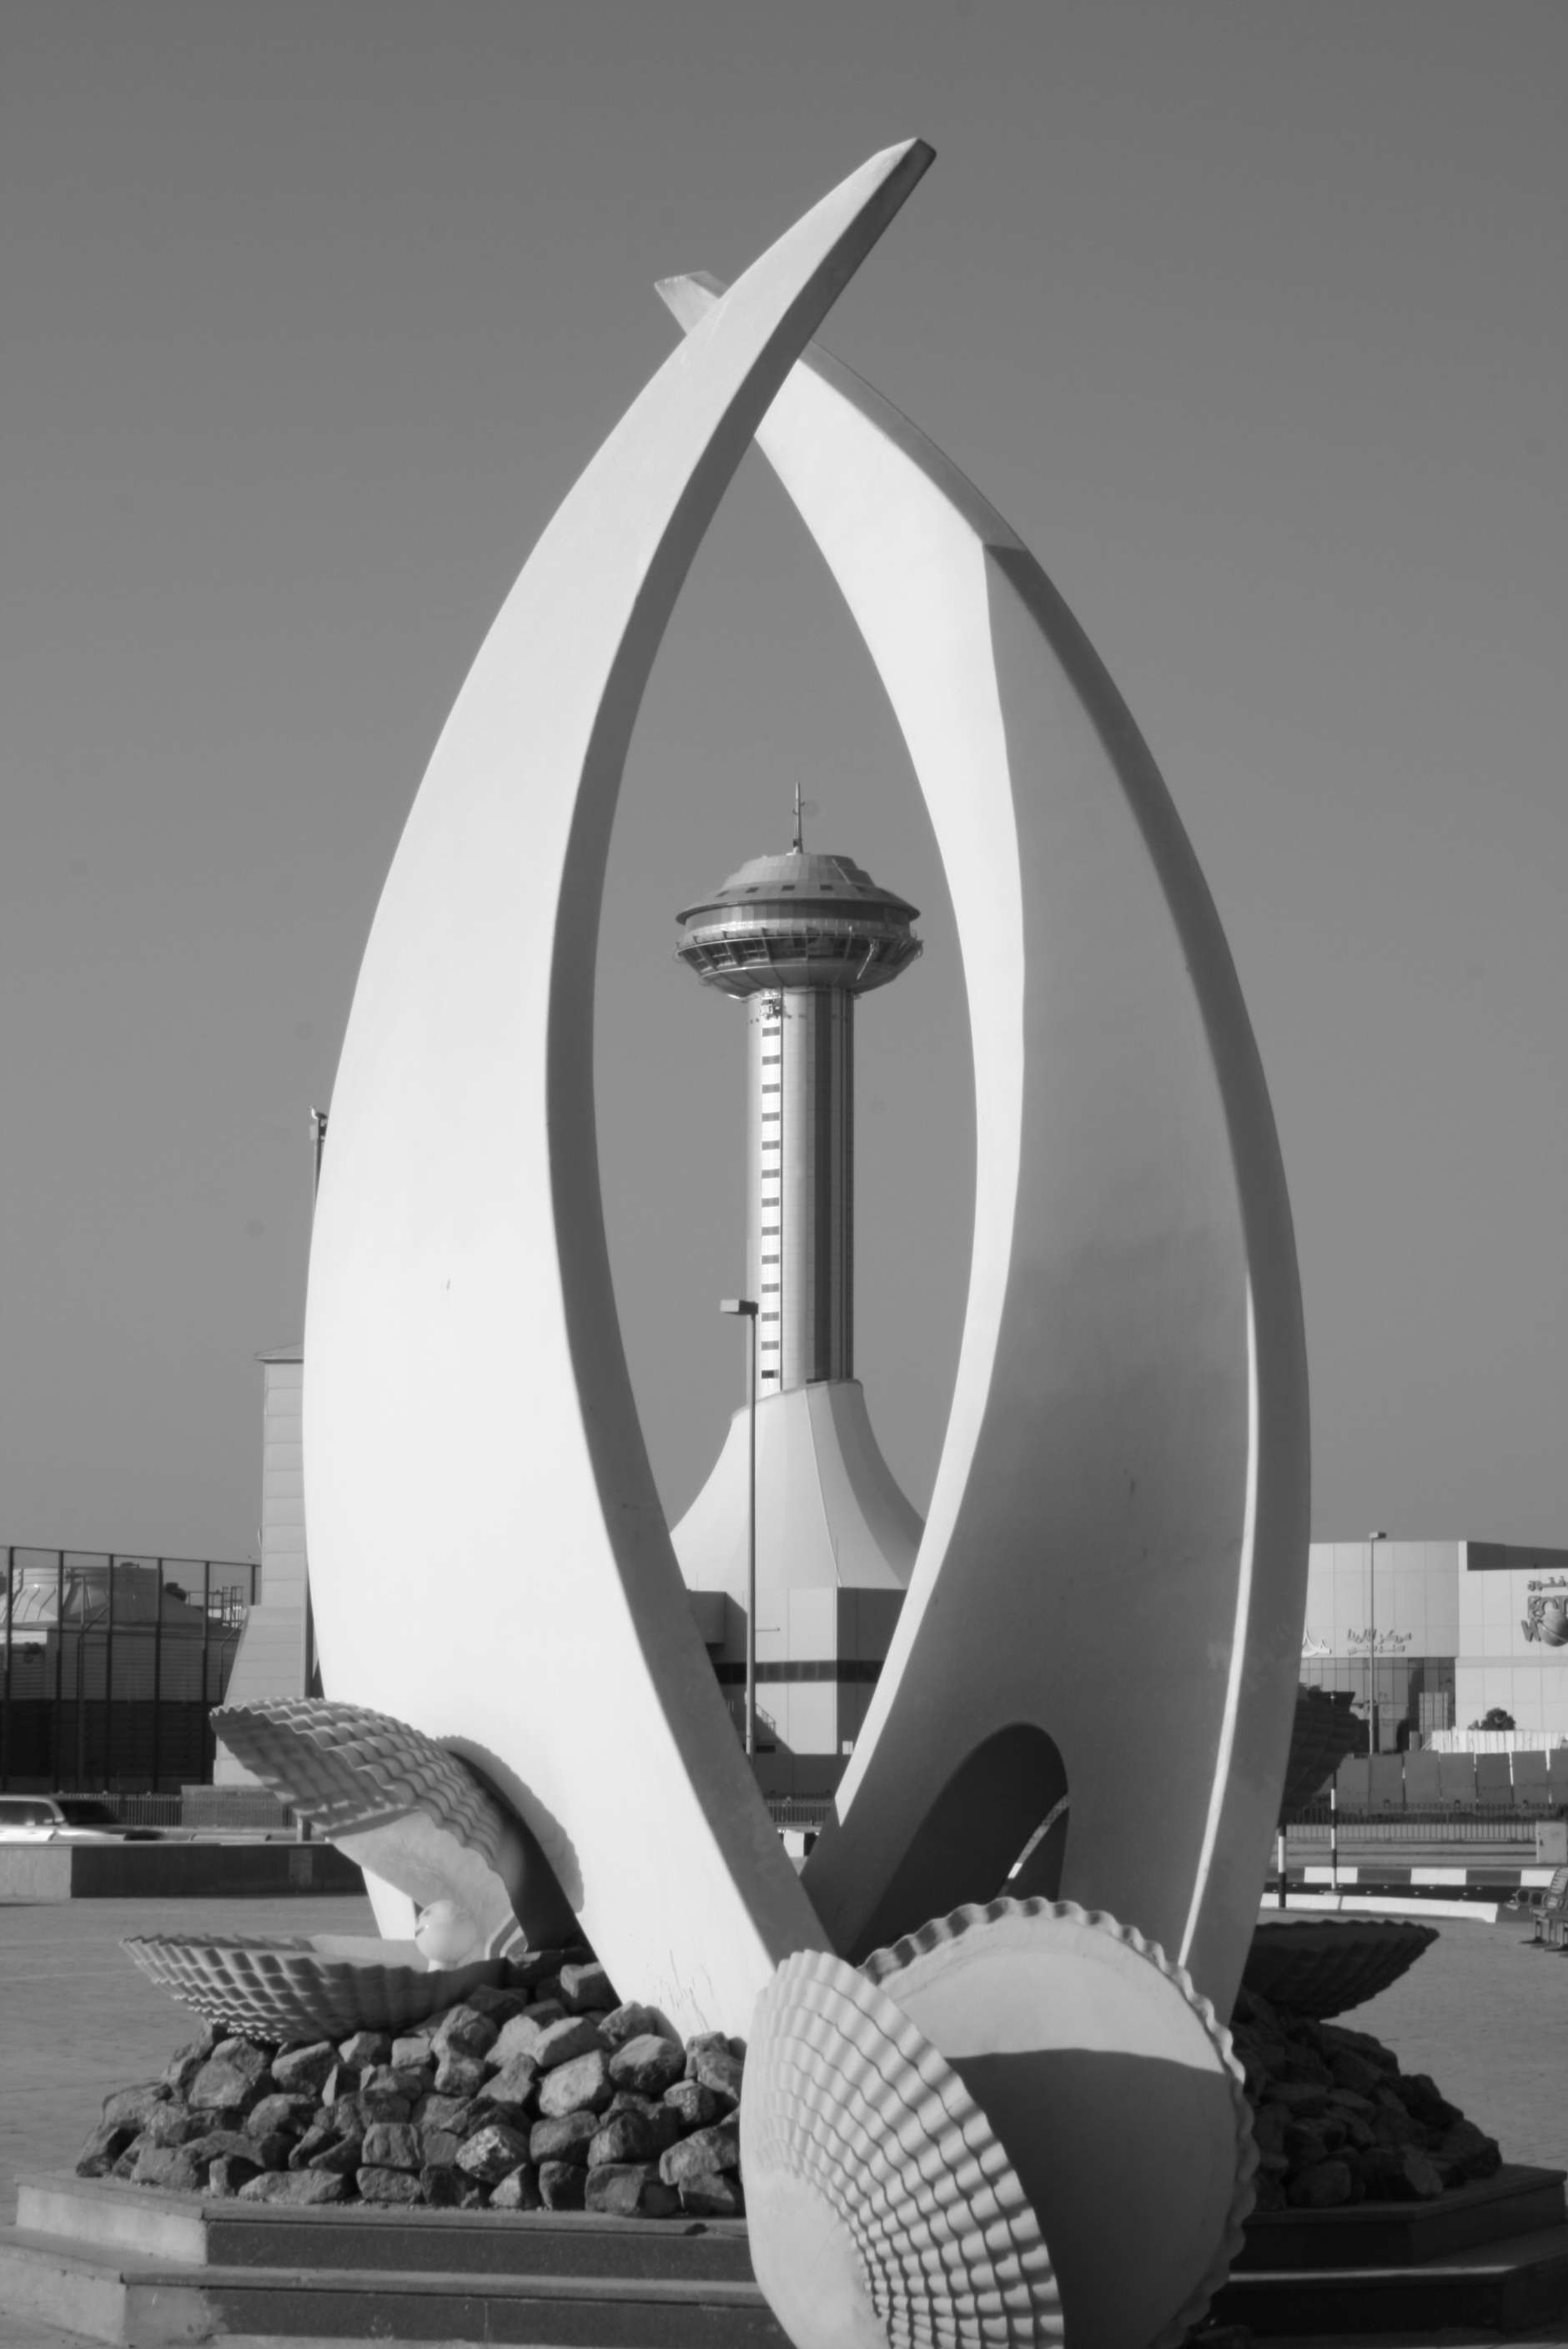
wing, black and white, architecture, white, skyline, building, city, urban, vehicle, tower, monochrome, tourism, columns, uae, emirates, mi, abu, arabian, arab, dhabi, abu dhabi, monochrome photography, aircraft engine